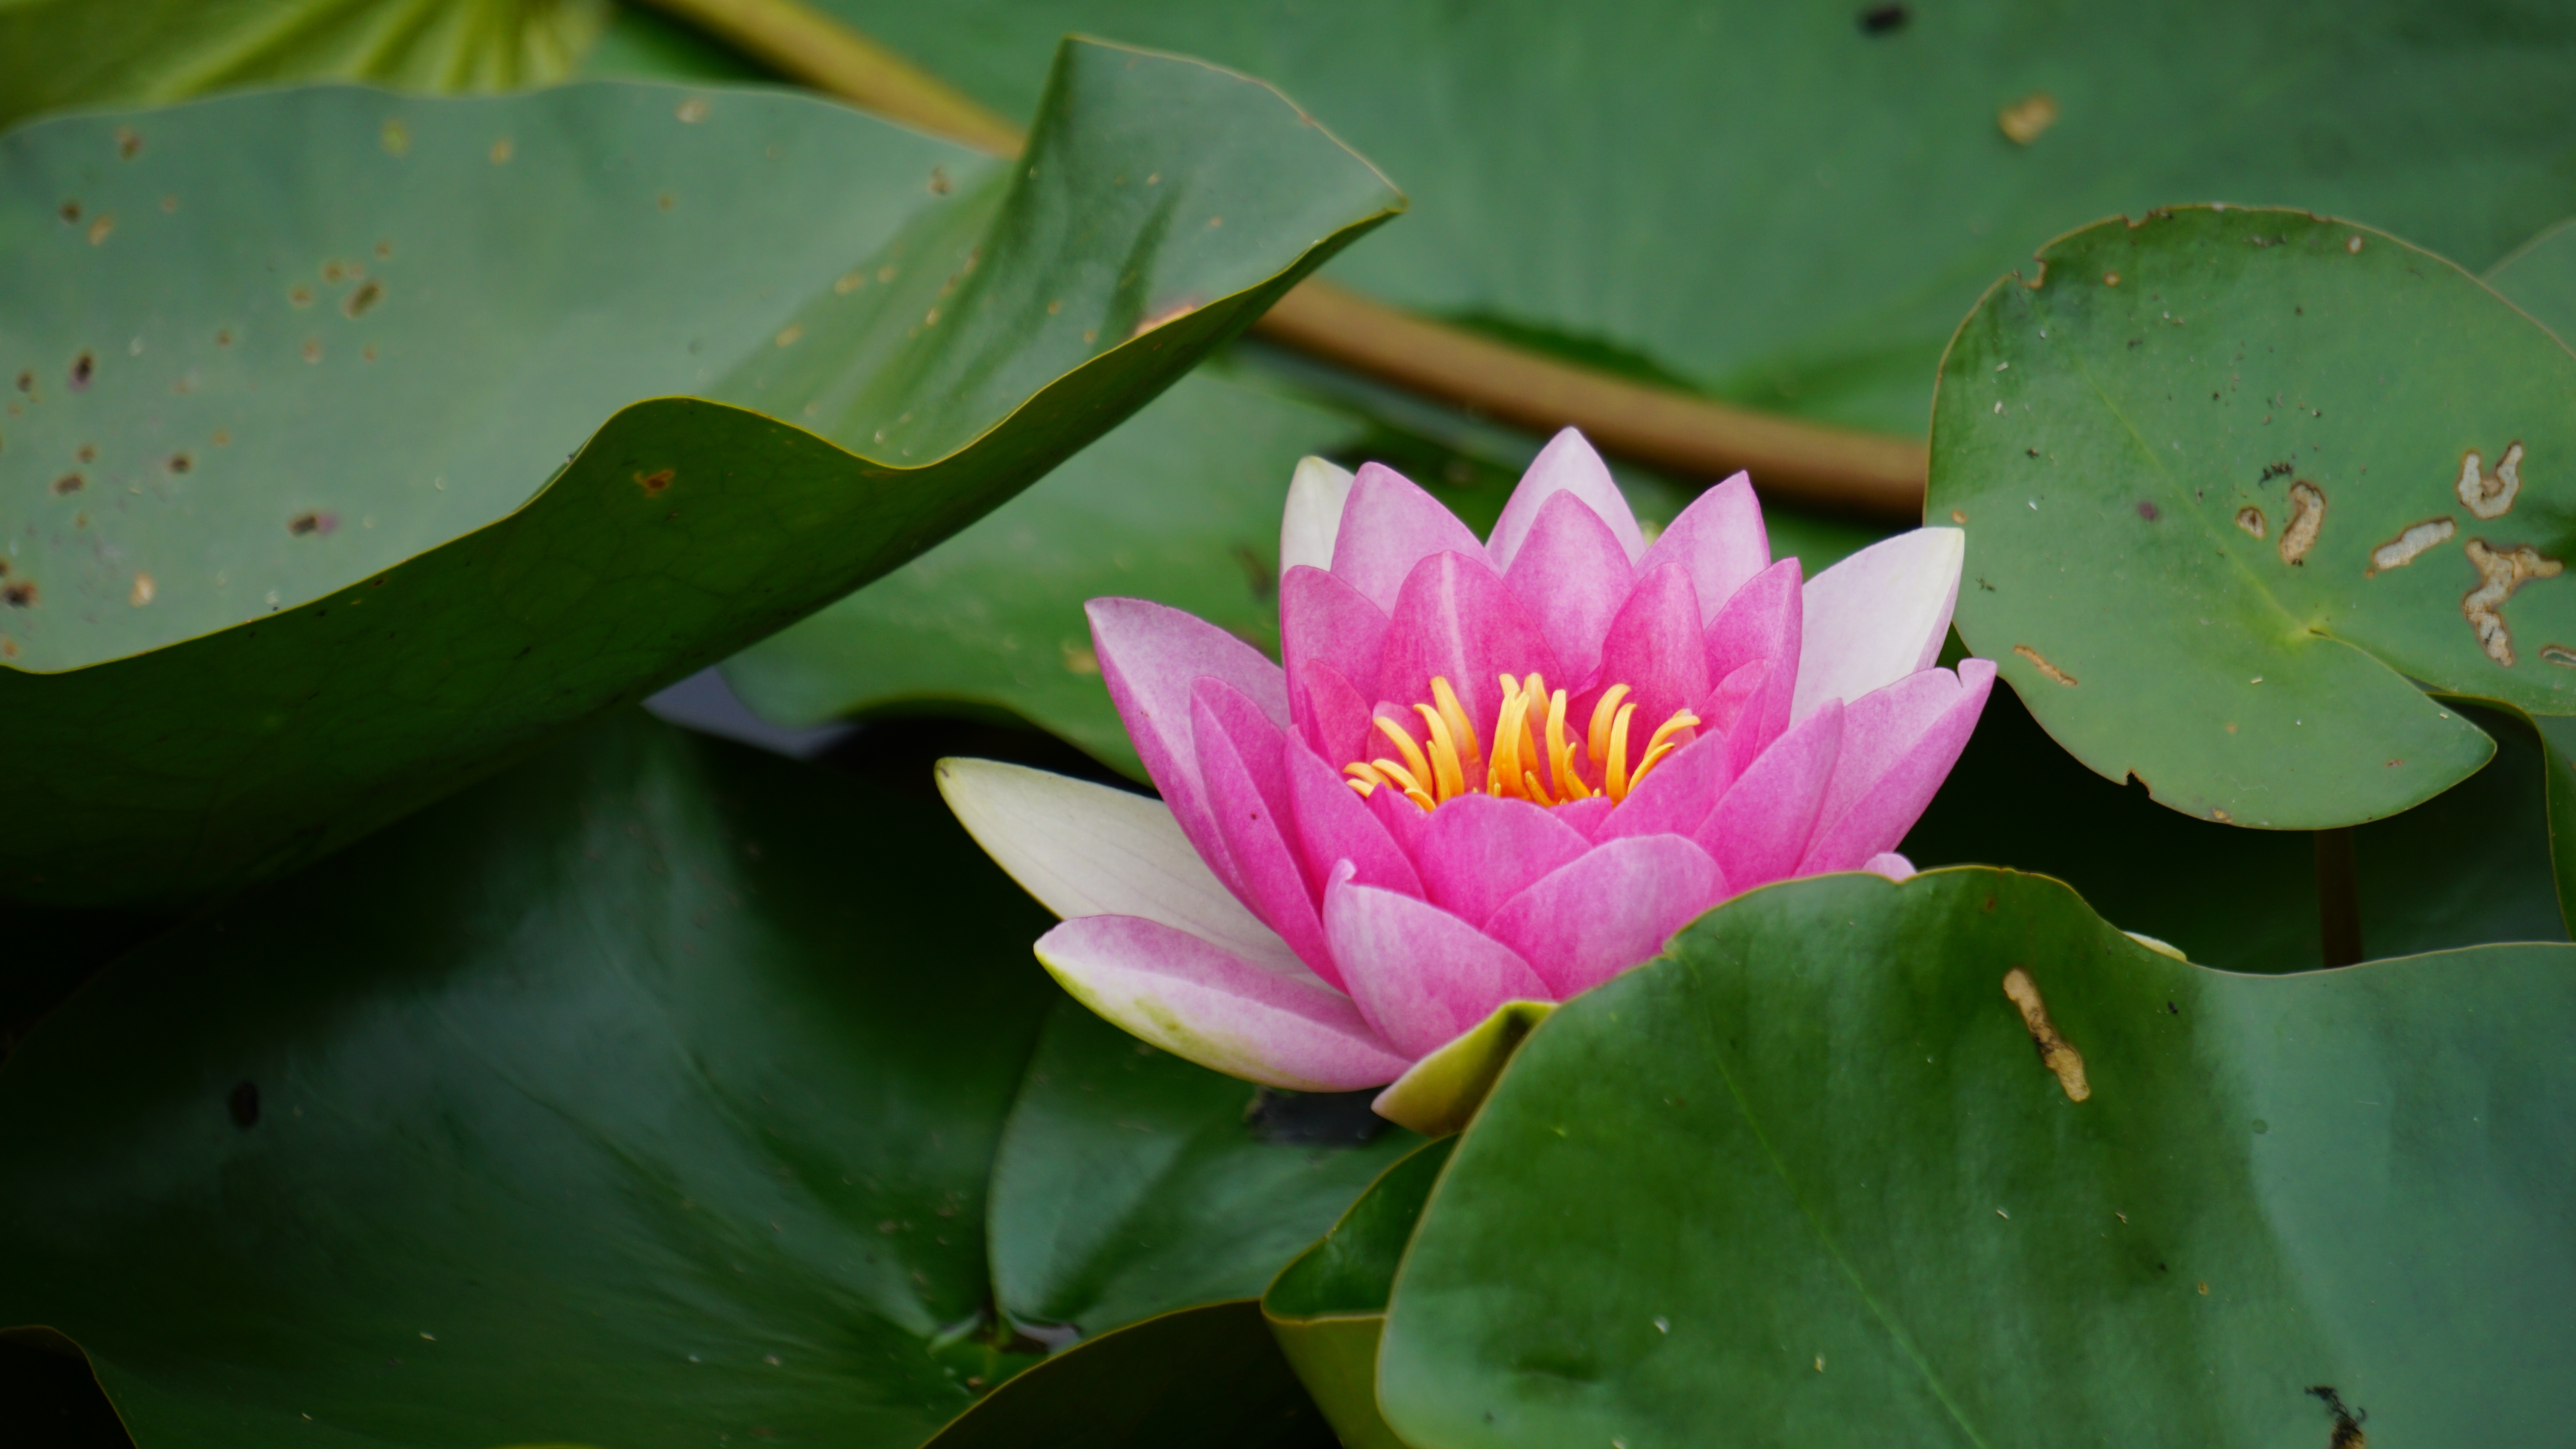
nature, blossom, plant, leaf, flower, petal, bloom, green, botany, pink, sacred lotus, aquatic plant, flora, water lily, lotus, macro photography, nuphar lutea, flowering plant, plant stem, land plant, lotus family, proteales